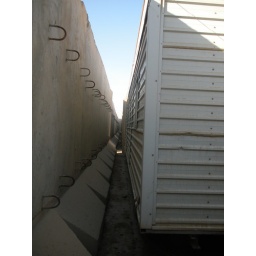
Or why I have a wall locker in front of my window in my chu. And hate the sun.